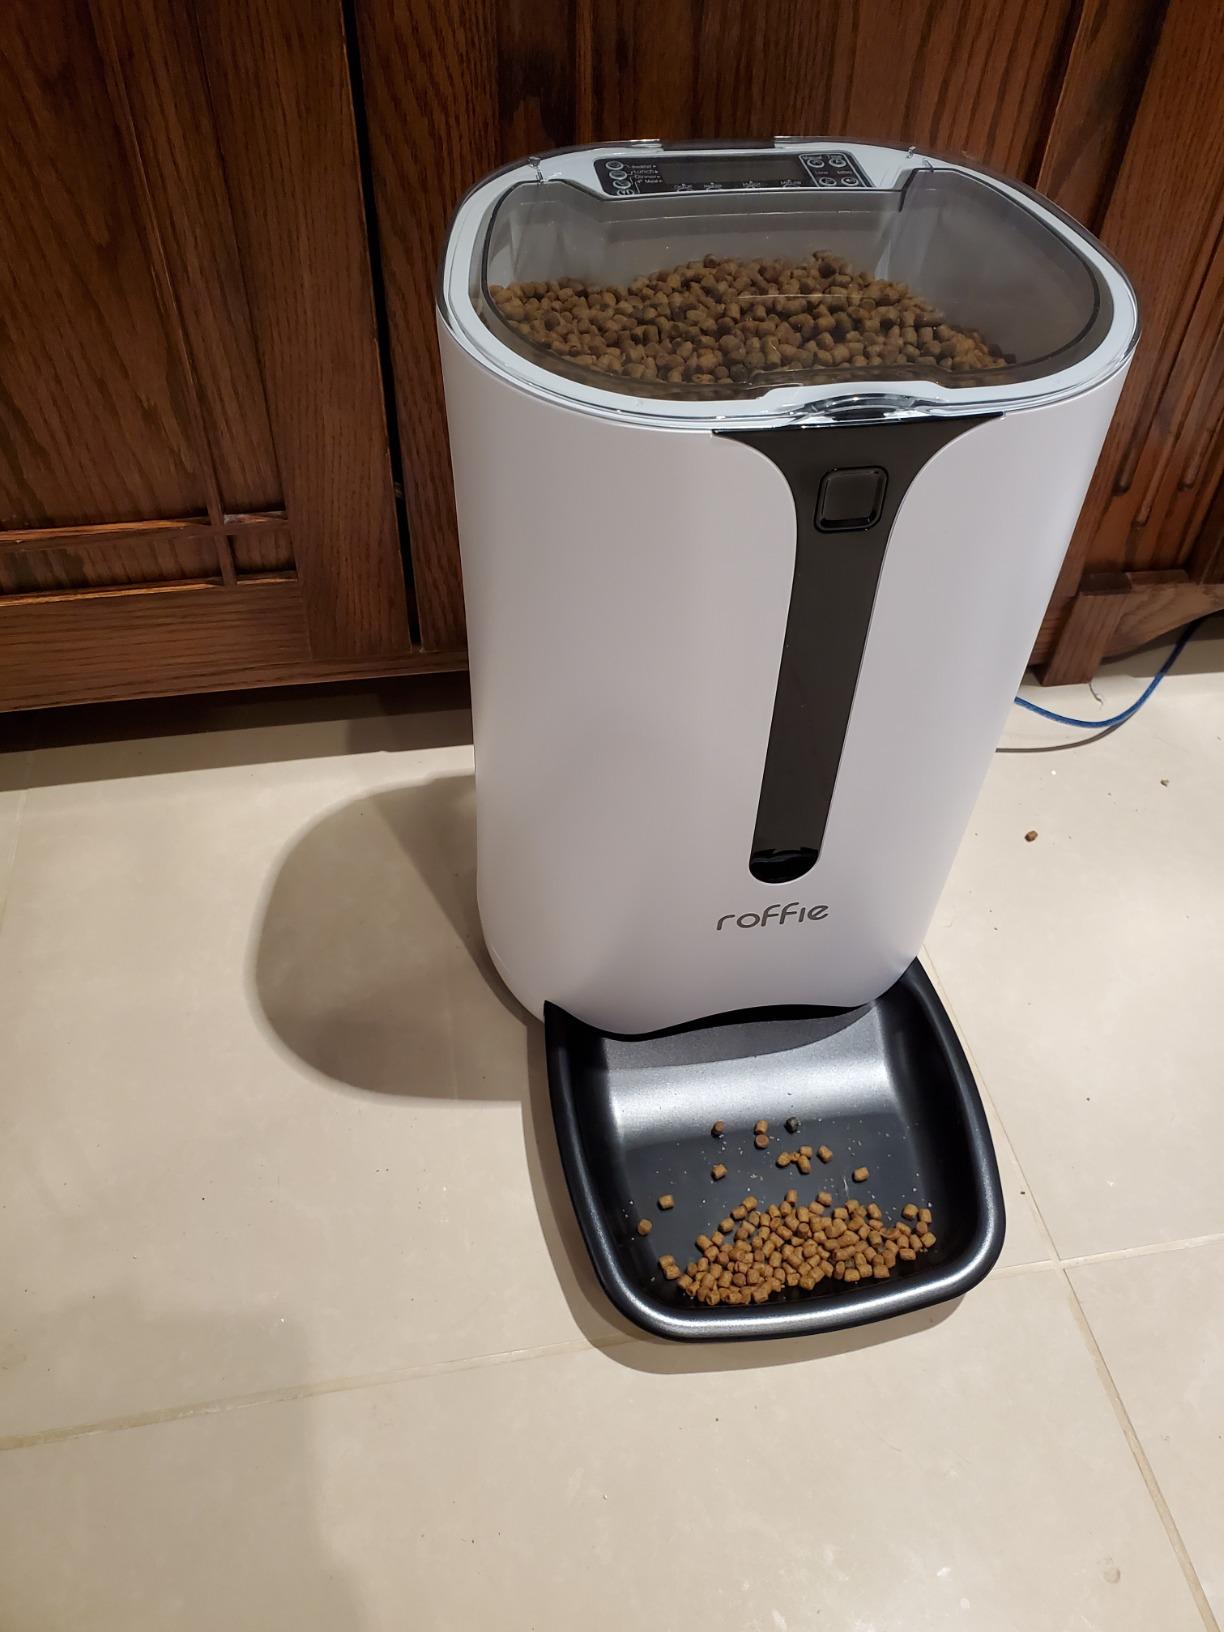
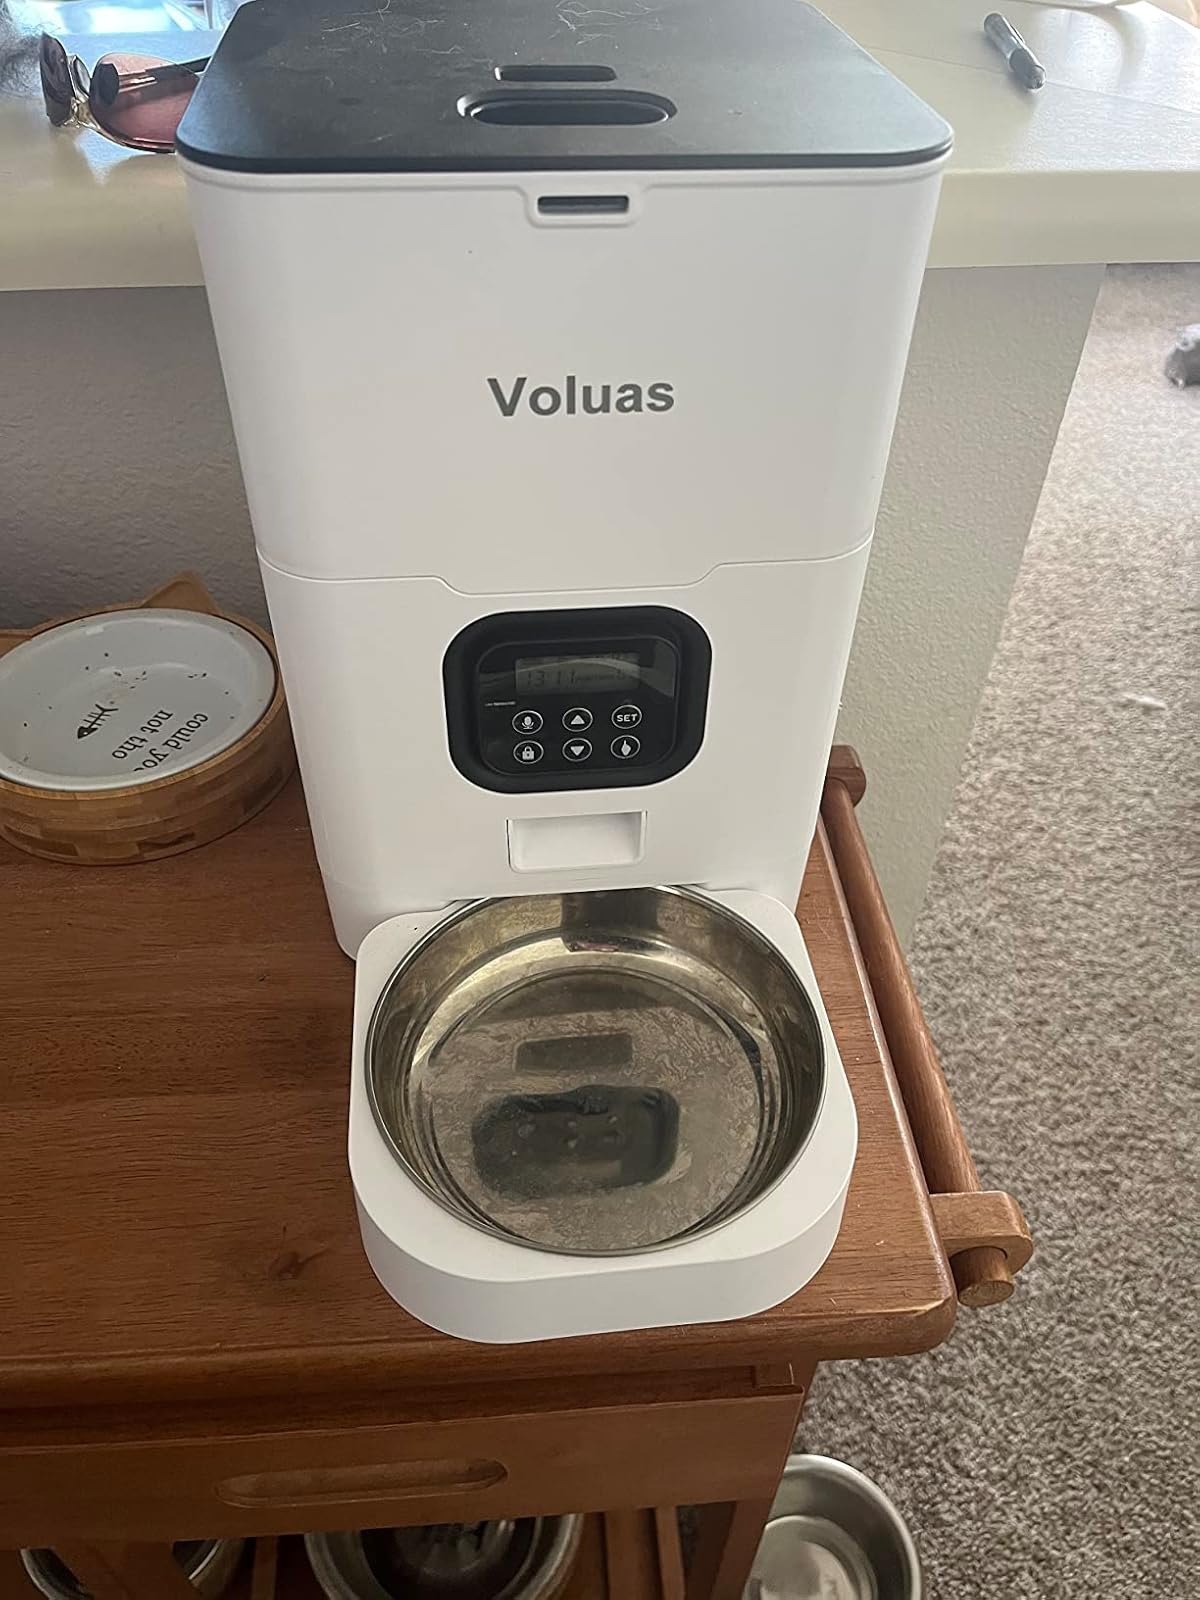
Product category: items_feeder
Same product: no